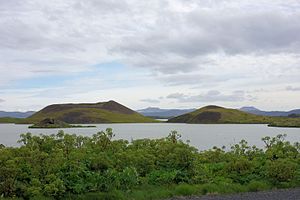
Island / Geografi / Dyre- og planteliv
Kvan langs en vejkant på Island
Kvan i vejkanten på Island
Island er en nordisk europæisk østat, der ligger, hvor Nordatlanten møder Ishavet på den midtatlantiske ryg. Landet har 364.260 indbyggere og et areal på 103.000 km², hvoraf landarealet udgør 100.250 km², hvilket gør det til Europas tyndest befolkede land. Landets hovedstad og største by er Reykjavík, der sammen med de omgivende områder i den sydvestlige del af landet er hjemsted for to tredjedele af landets befolkning.